Kenny Chesney

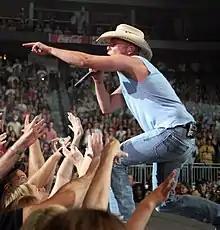
Kenny Chesney during a performance in Jacksonville, Florida on August 30, 2008

Chesney started his "Poets and Pirates Tour" on April 26, 2008, at Williams-Brice Stadium in Columbia, South Carolina. During the introduction of his set, his boot got caught between a hydraulic lift and the lip of the stage surface, which crushed his foot causing a severe hematoma in the ankle; most of the damage was centering within his toes. It took about 30 seconds for Chesney to pry his foot loose as he squatted down on the stage while the band continued to play an extended introduction of the song. When Chesney finally freed himself, he stood up and held his hand on his knee as he began singing. Chesney did not acknowledge the injury during the early part of his performance. However, he was visibly limping and seemed to rest near a drum riser while leaning over and holding his knee during the instrumental breaks of his songs. As he came offstage, a doctor from the University of South Carolina cut off Chesney's cowboy boot and immediately began treating the foot injury. X-rays that were taken afterwards revealed several crushed bones in his right foot. Chesney did not cancel any shows due to the injury.